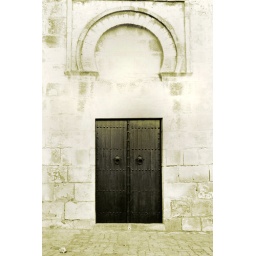
little door in the wall